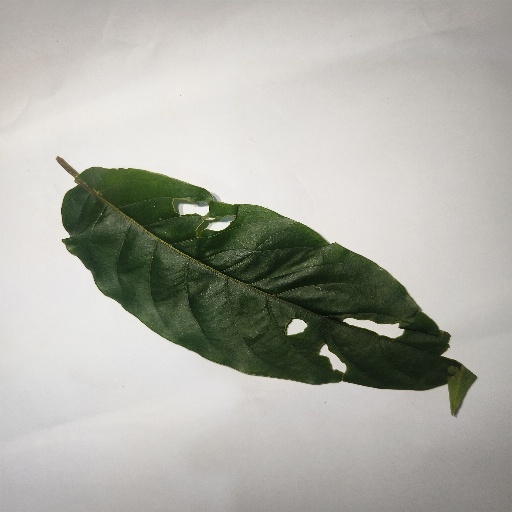
Species: HariTaki
Leaf condition: Shot Hole